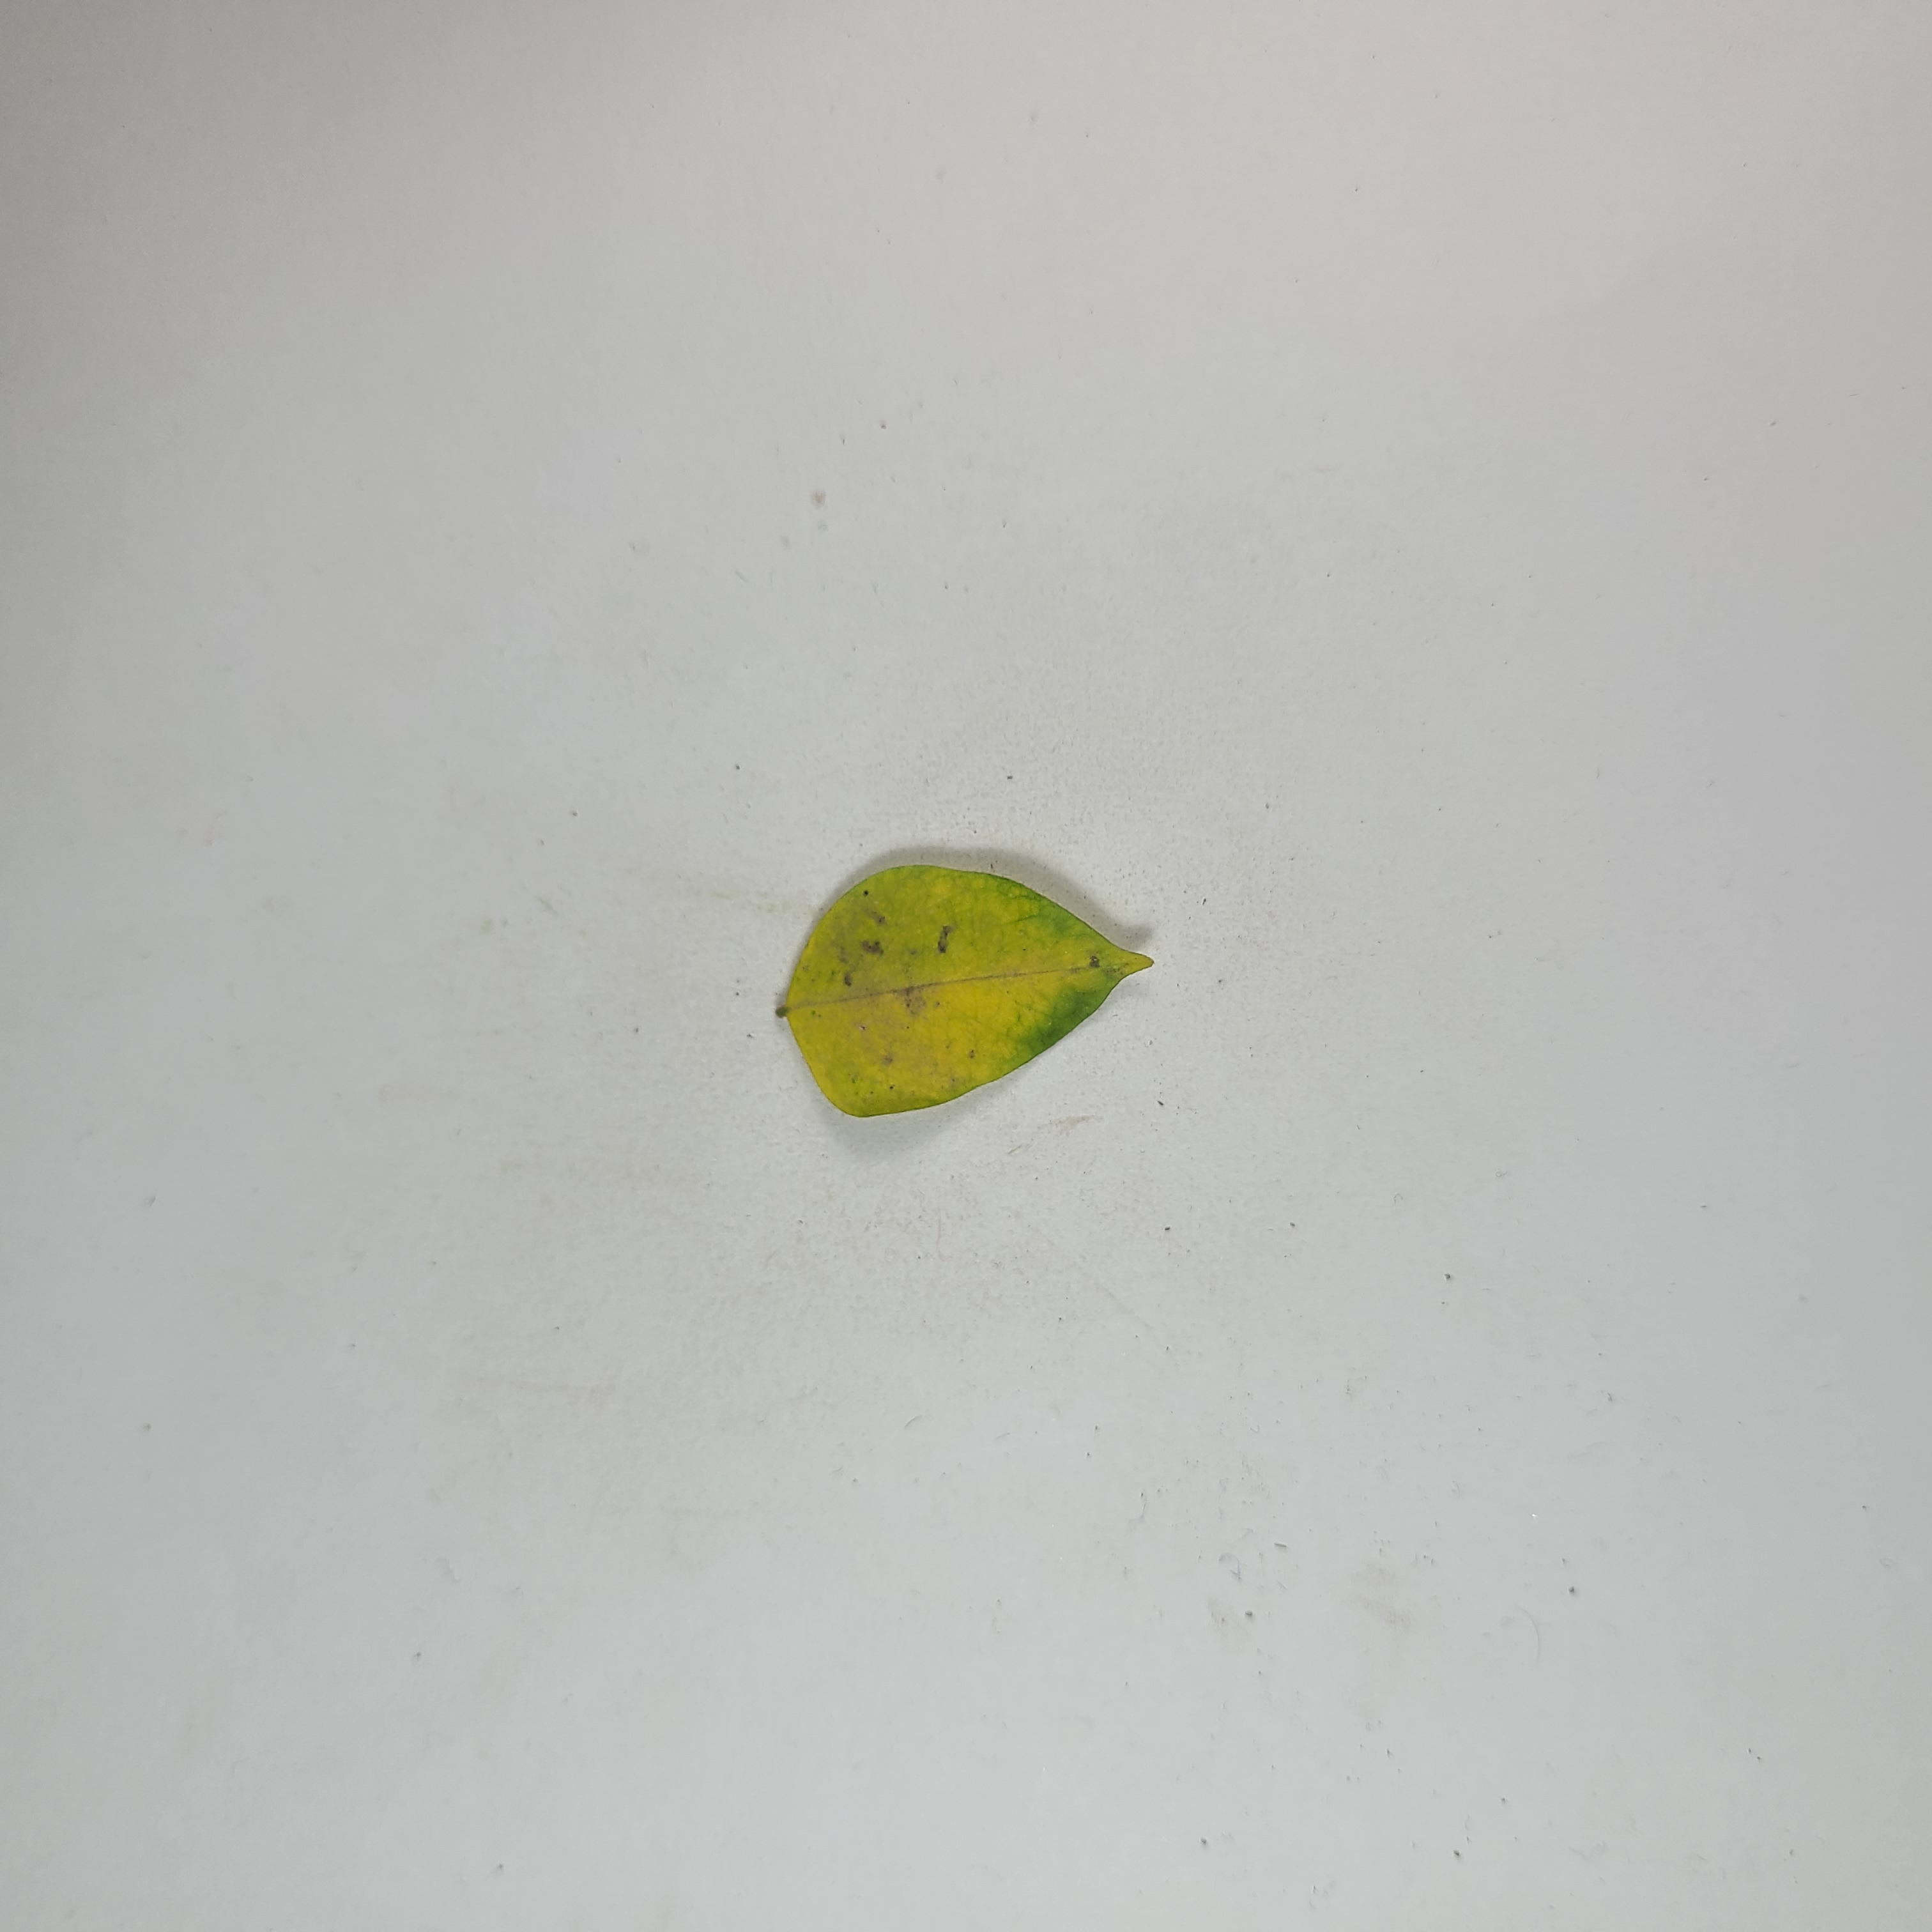
Label: Yellow Leaves